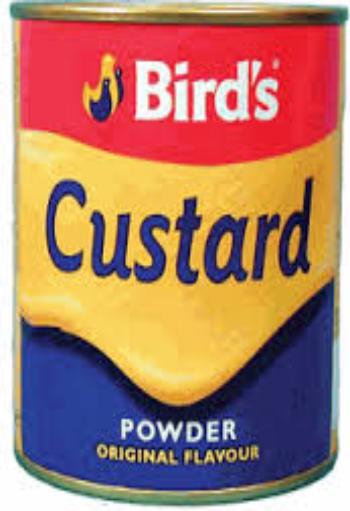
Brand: Bird's Custard
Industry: Food